USS Bainbridge (DDG-96)

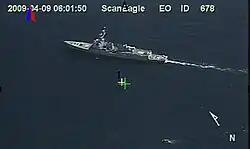
As seen from a ScanEagle UAV, "Bainbridge" and the "Maersk Alabama" lifeboat, 9 April 2009.

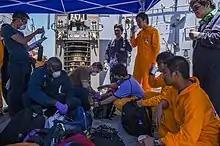
"Bainbridge" sailors provide aid to the crew of "Kokuka Courageous" after the June 2019 Gulf of Oman incident.

"Bainbridge" assumed flagship for Standing NATO Maritime Group 1 (SNMG-1) from (SNMG-1 April 2007 – August 2007) and remained flagship from August 2007 until February 2008. While on deployment under SNMG-1, they visited various ports across the Mediterranean such as Valletta, Malta; A Coruña, Spain; Istanbul, Turkey; Crete, Athens, Greece; as well as Port Louis, Mauritius; Port Victoria, Seychelles in the Indian Ocean.